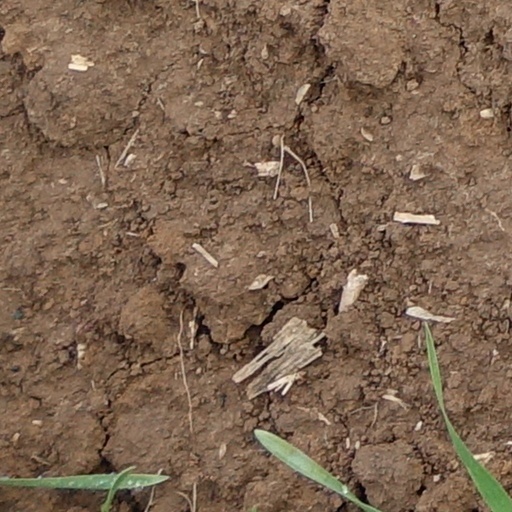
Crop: wheat